Canvey Point

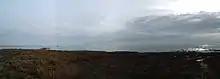
Canvey Point, looking east

Canvey Point is situated in the easternmost part of Canvey Island in the borough of Castle Point, Essex.